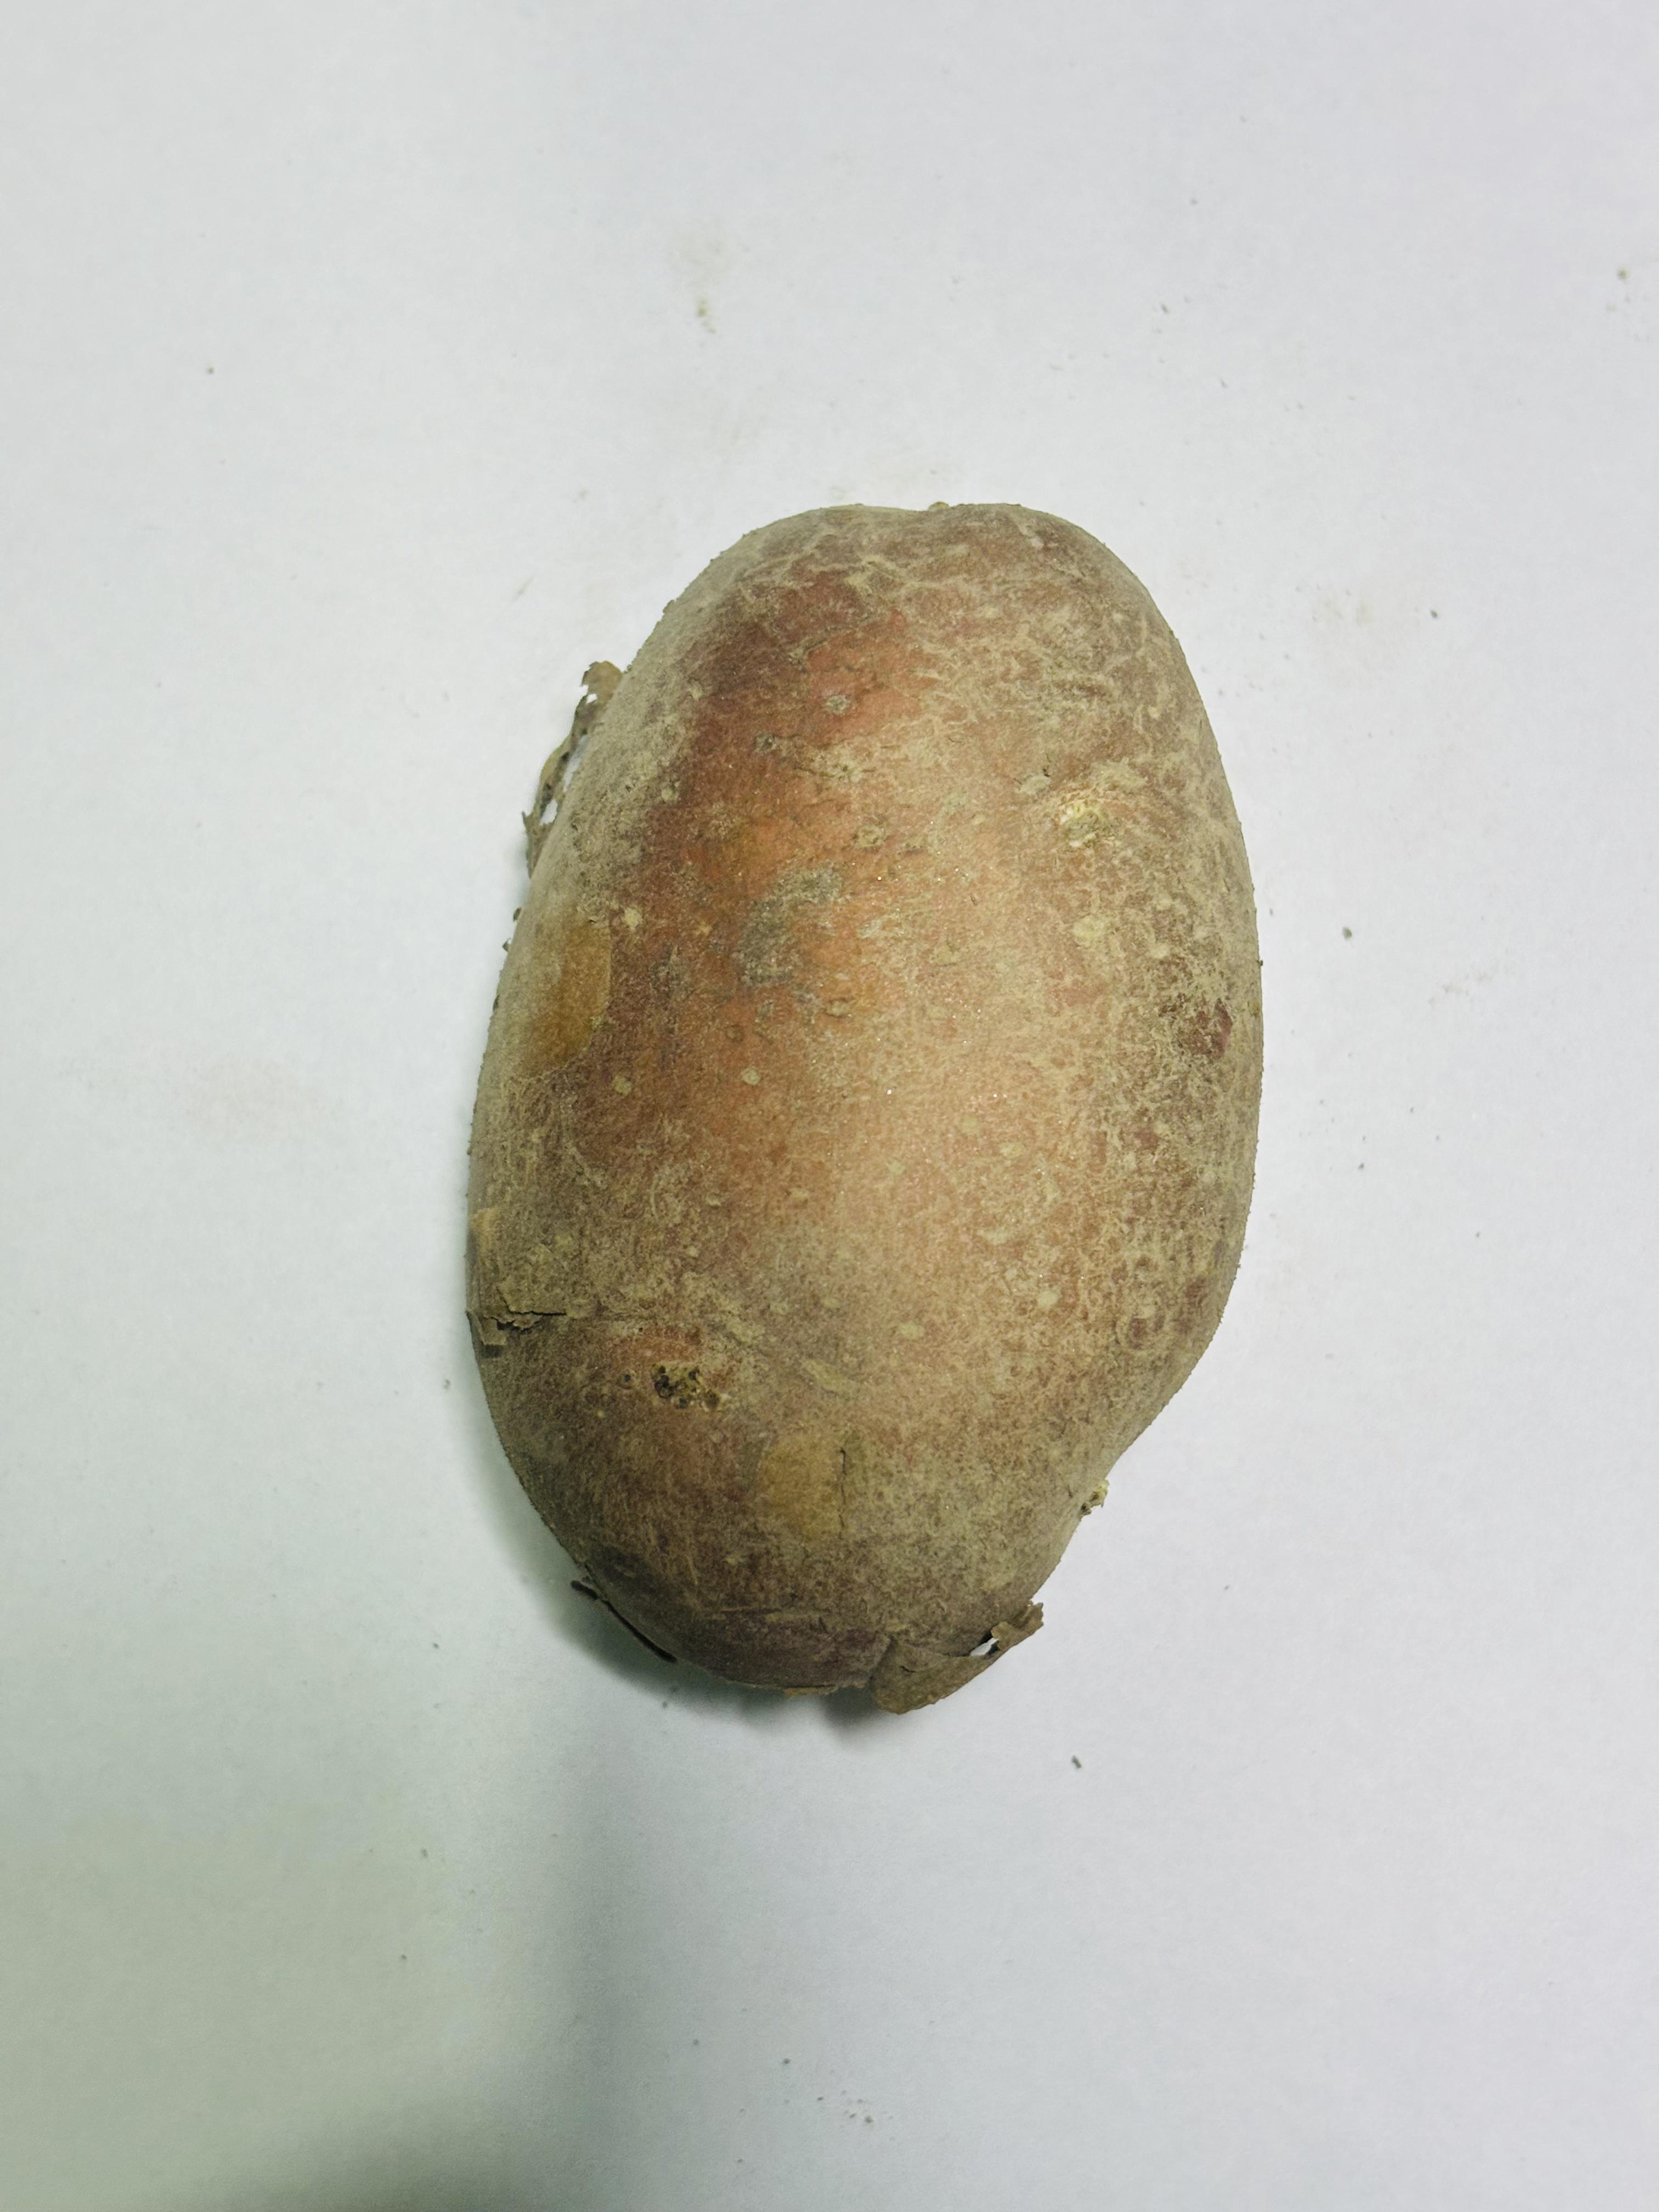
Label: Potato